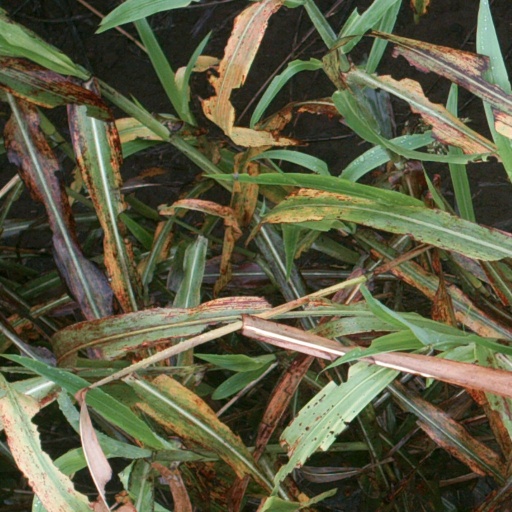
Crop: sorghum